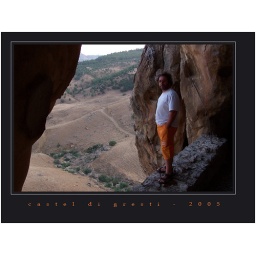
The castle of Pietratagliata, partially carved in the rock